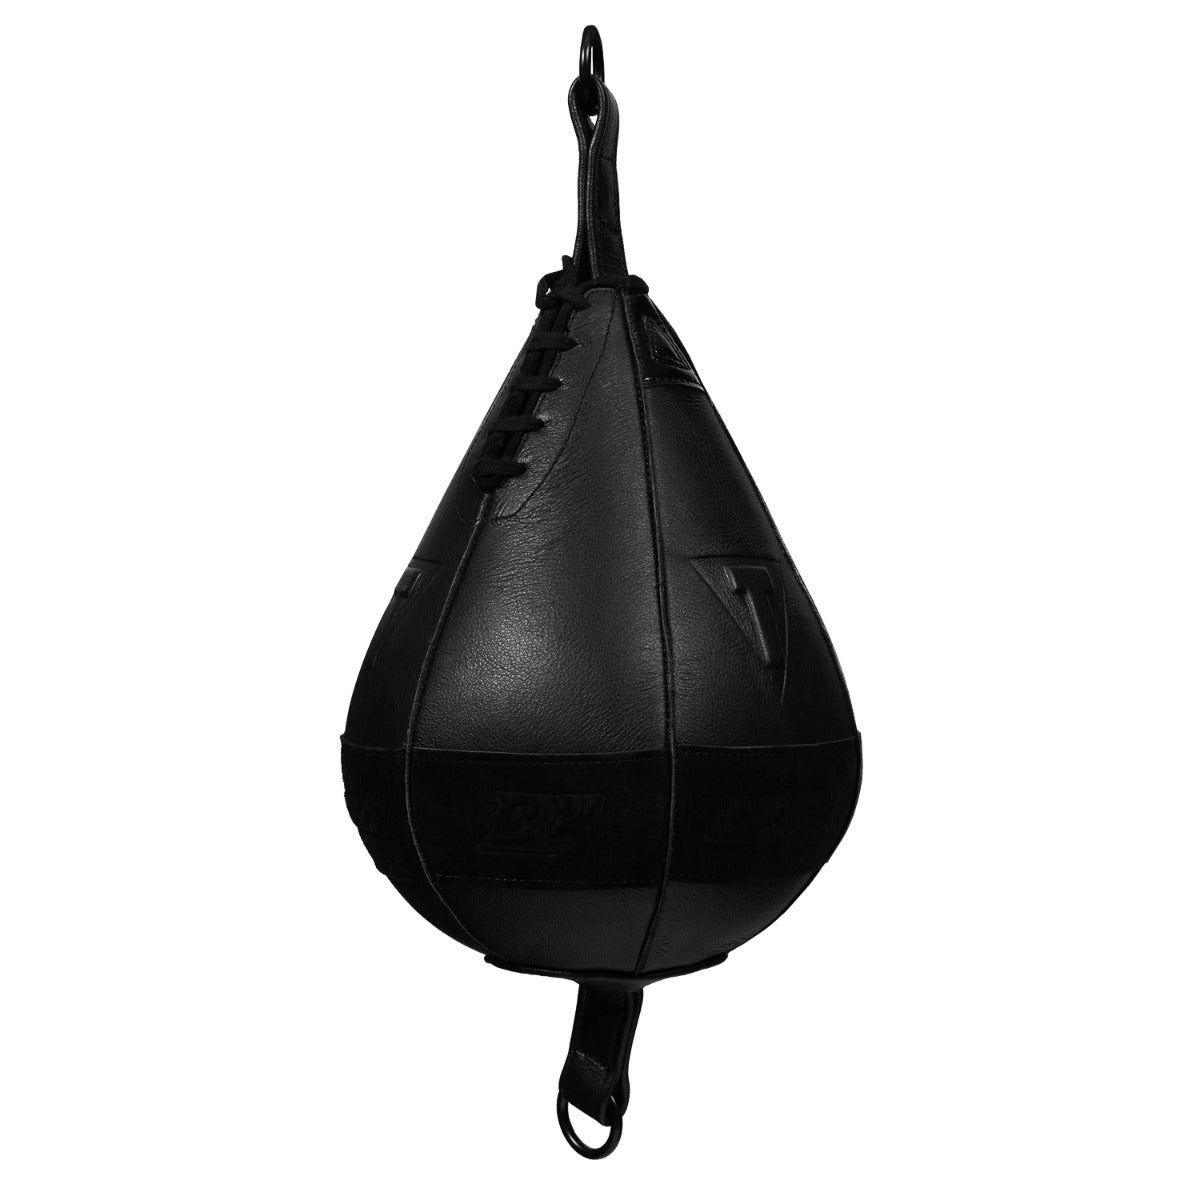
Double End Bag Black 2.0 - One Size
Double End Bag Title buy today at Sport Gear Shop. Double End Bag Title for training Martial Arts. Buy low price boxing training gear. Sports goods store worldwide delivery. Training equipment Title for Martial Arts order & worldwide delivery. PRODUCT DESCRIPTION: Constructed with a thick combination of matte, suede and luxurious patent leather accents; Features an easy-access air valve for re-inflating; Thick straps, heavy-duty O-ring attachments and an additional layer of leather around the striking area increases durability; Dimensions: 7" x 11".
Brand: Title
Category: Sporting Goods > Athletics > Boxing & Martial Arts > Boxing & Martial Arts Training Equipment > Punching & Training Bags > Punching & Training Double-End Bags